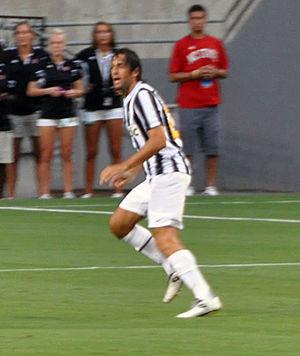
Luca Toni, né le 26 mai 1977 à Pavullo nel Frignano, est un footballeur international italien.